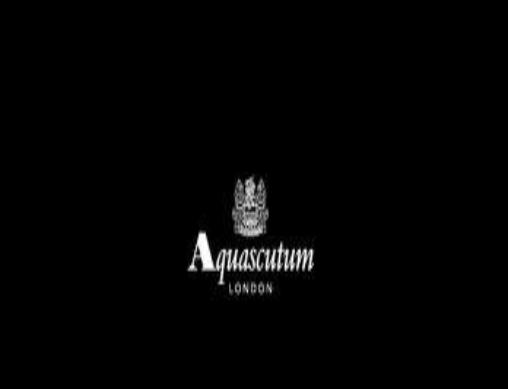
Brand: Aquascutum
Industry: Clothes